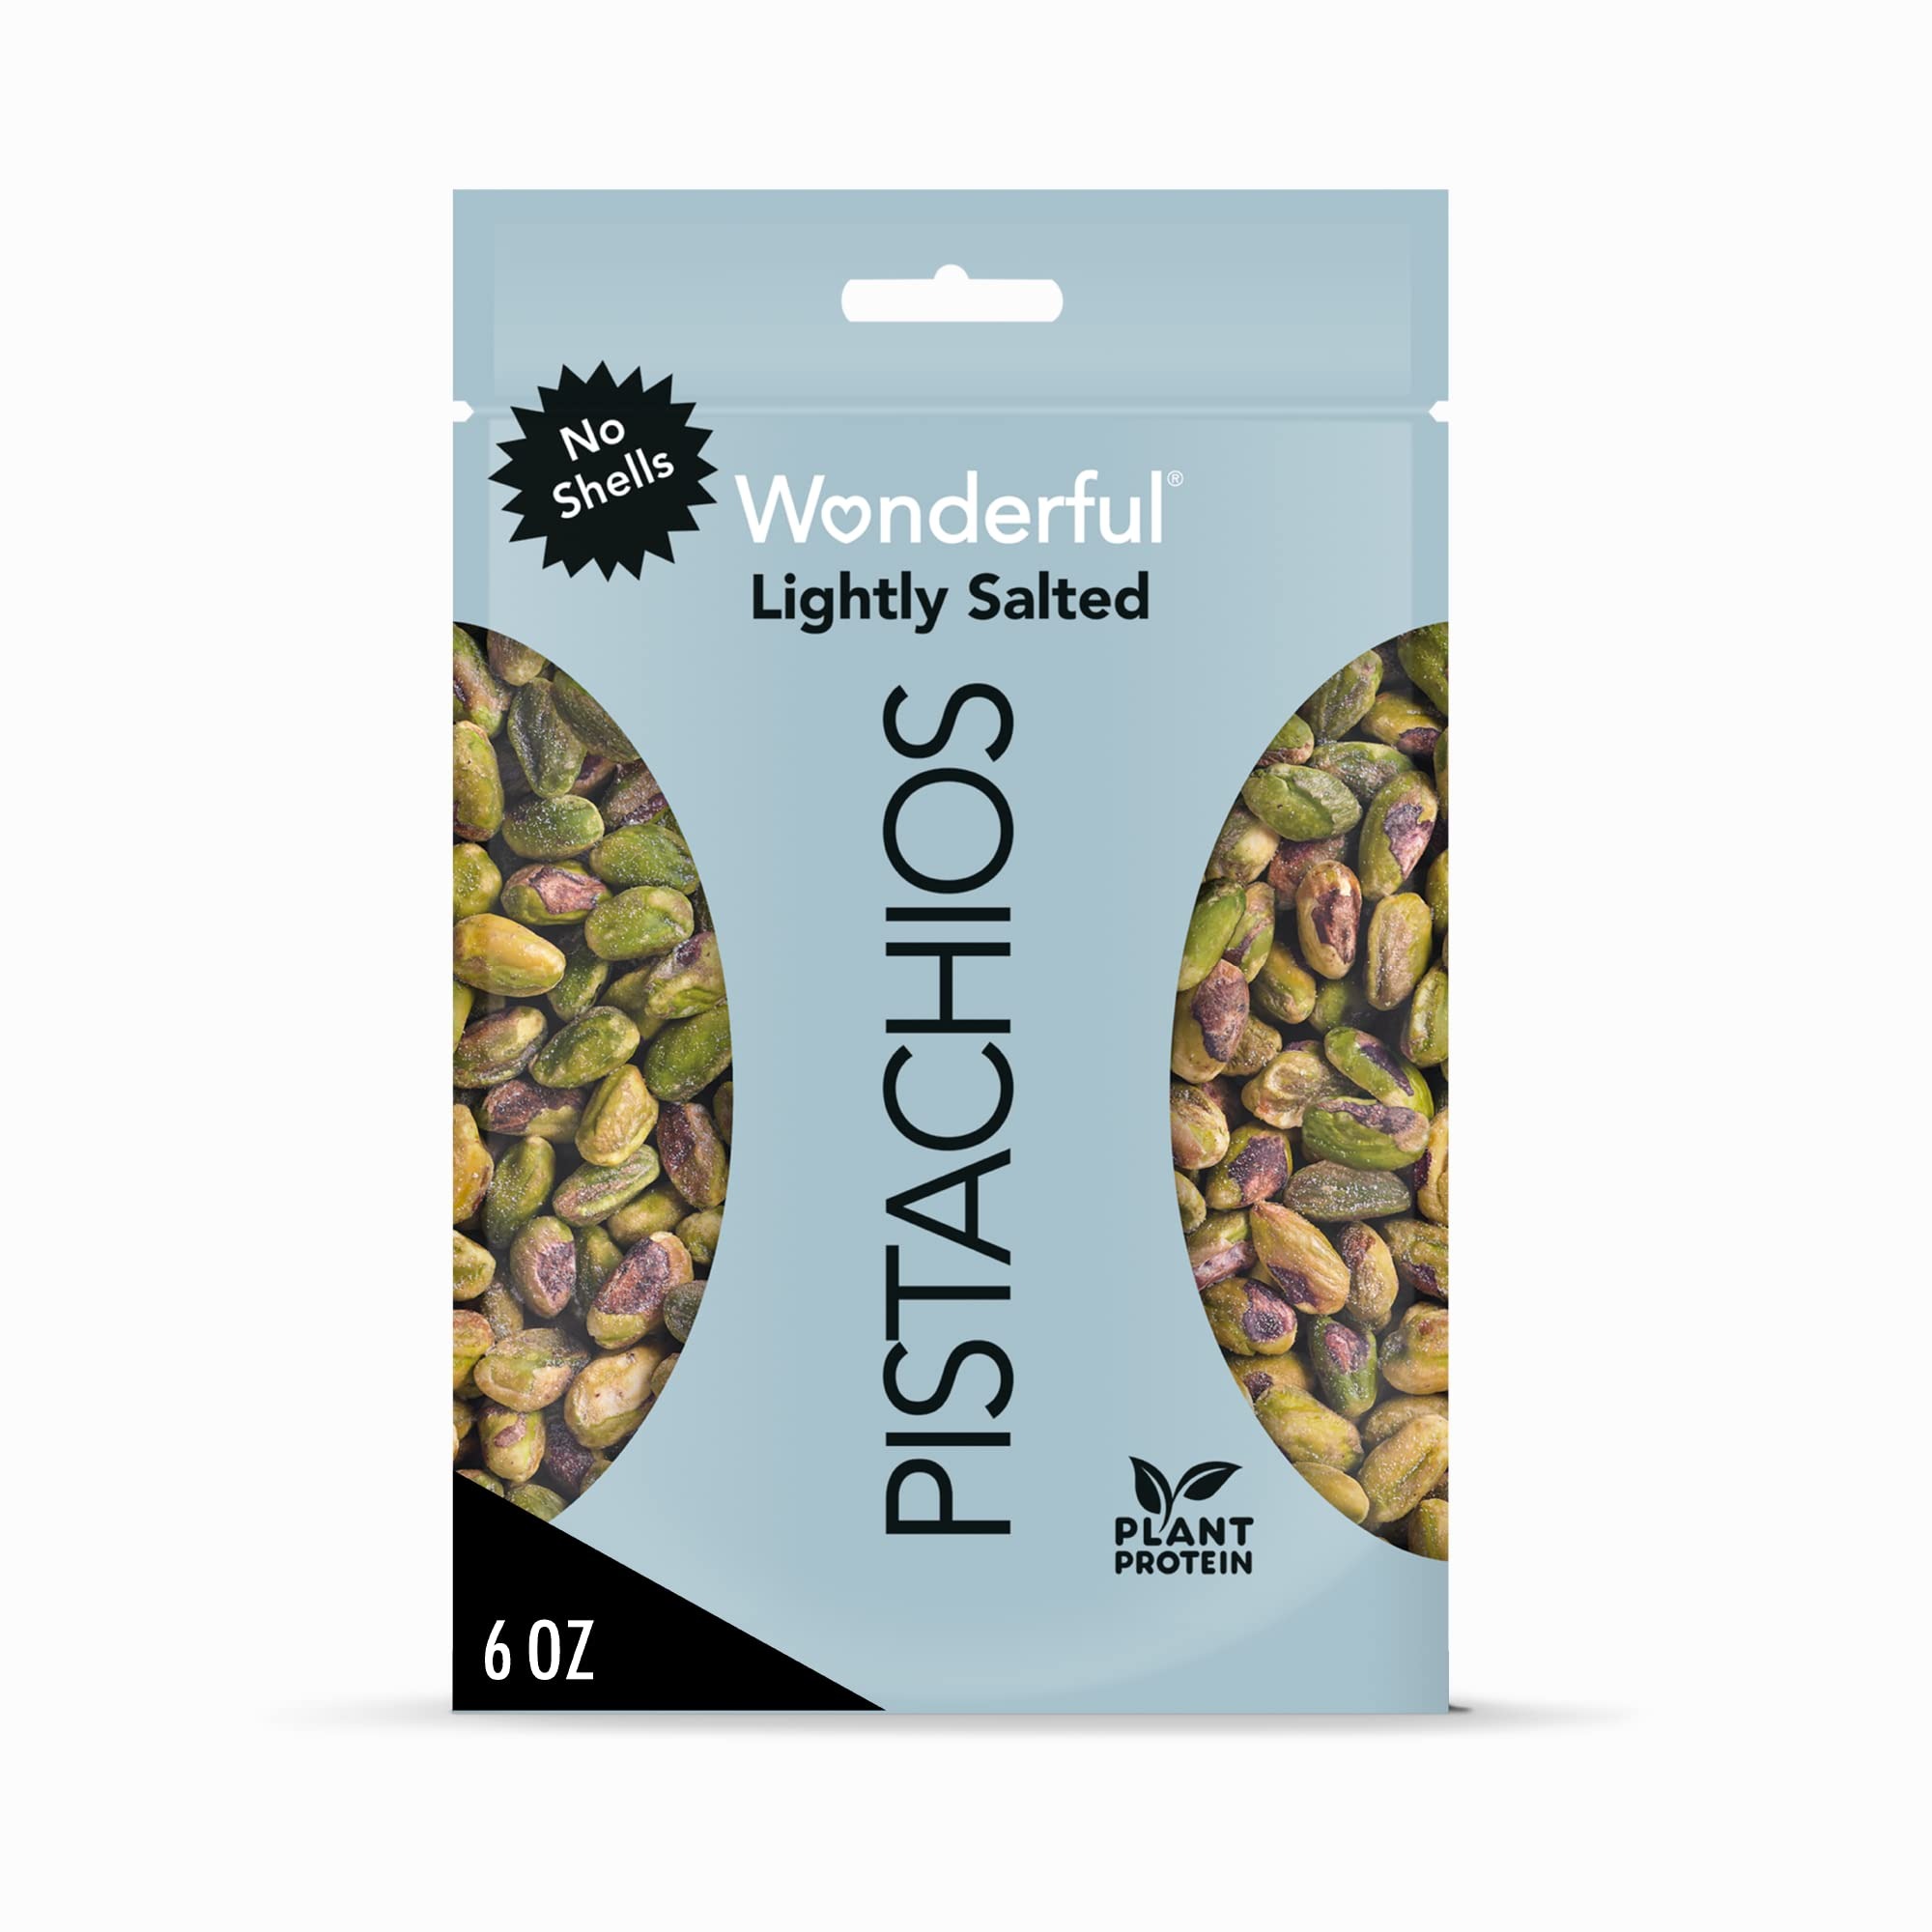
Item Name: Wonderful Pistachios No Shells, Lightly Salted Nuts, 6 Ounce Resealable Bag, Protein Snacks, Gluten Free, Healthy Snack (Packaging May Vary)
Bullet Point 1: SIZE: Net Wt 6 Ounce No Shells - Our Wonderful Pistachios 6 ounce bag is the perfect snack to have around the house and for on-the-go. Our pistachios are gluten free, nutritious, and a protein powered snack. See nutrition information for fat content.
Bullet Point 2: FLAVOR: Lightly Salted - While these shelled pistachio nuts have the same delicious taste, they are much less work for you. These pistachios are perfect for cooking and great for snacking. 50% less sodium than our Roasted & Salted variety.
Bullet Point 3: CALIFORNIA GROWN: Wonderful Pistachios grows all of its pistachios in California orchards, where we carefully tend and harvest using the latest in sustainable practices.
Bullet Point 4: HEALTHY SNACKING: Pistachios are a healthy, protein-powered addition to any gathering - from party to picnic. Pistachios are a healthy choice for snacking on-the-go and around the house. They make for a wonderful pantry staple or travel snack.
Bullet Point 5: SIMPLY WONDERFUL PISTACHIOS: Gluten Free, Plant Based Protein, Vegetarian, Vegan, Kosher Certified, Halal Certified, and Non-GMO Project Verified. Contains tree nuts (pistachios). Contains only pistachios and sea salt. Size: (170 g)
Value: 6.0
Unit: Ounce

Price: 7.94